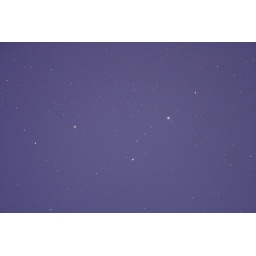
Taken at dusk, when the sky still had some blue in it